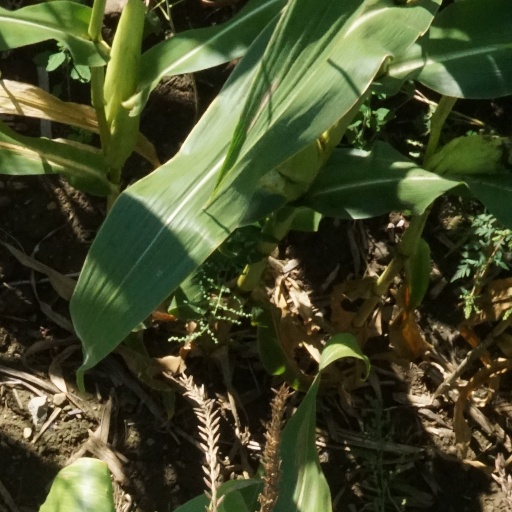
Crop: maize; corn